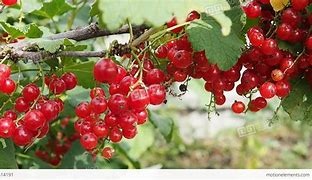
Label: redcurrant